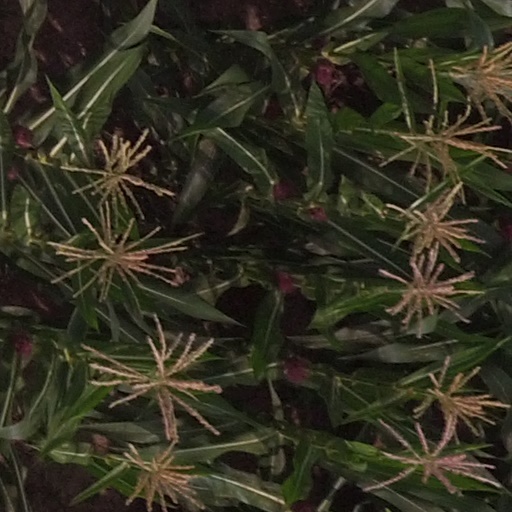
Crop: maize; corn